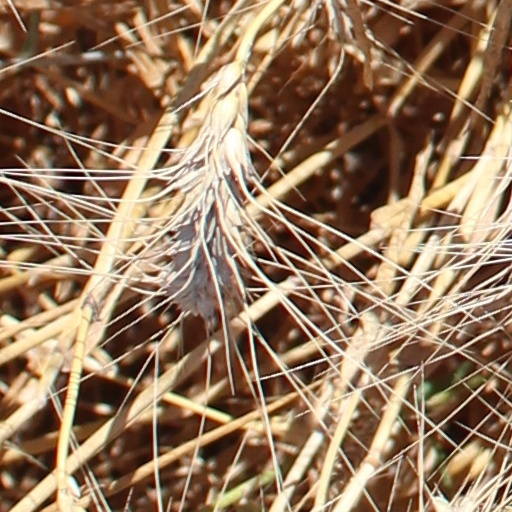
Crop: wheat